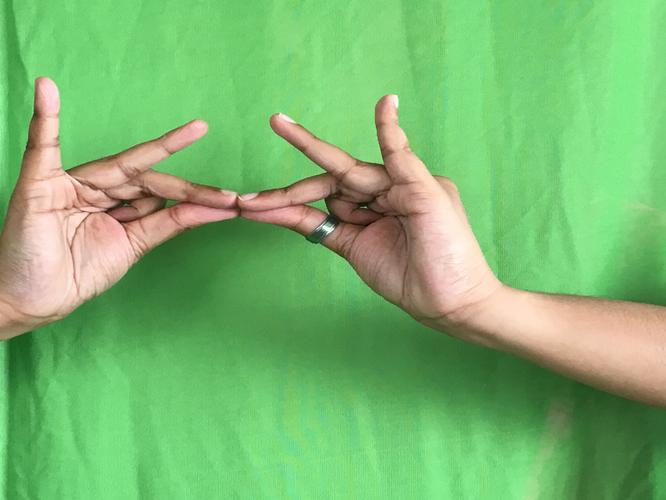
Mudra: Sakata
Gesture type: double_hand